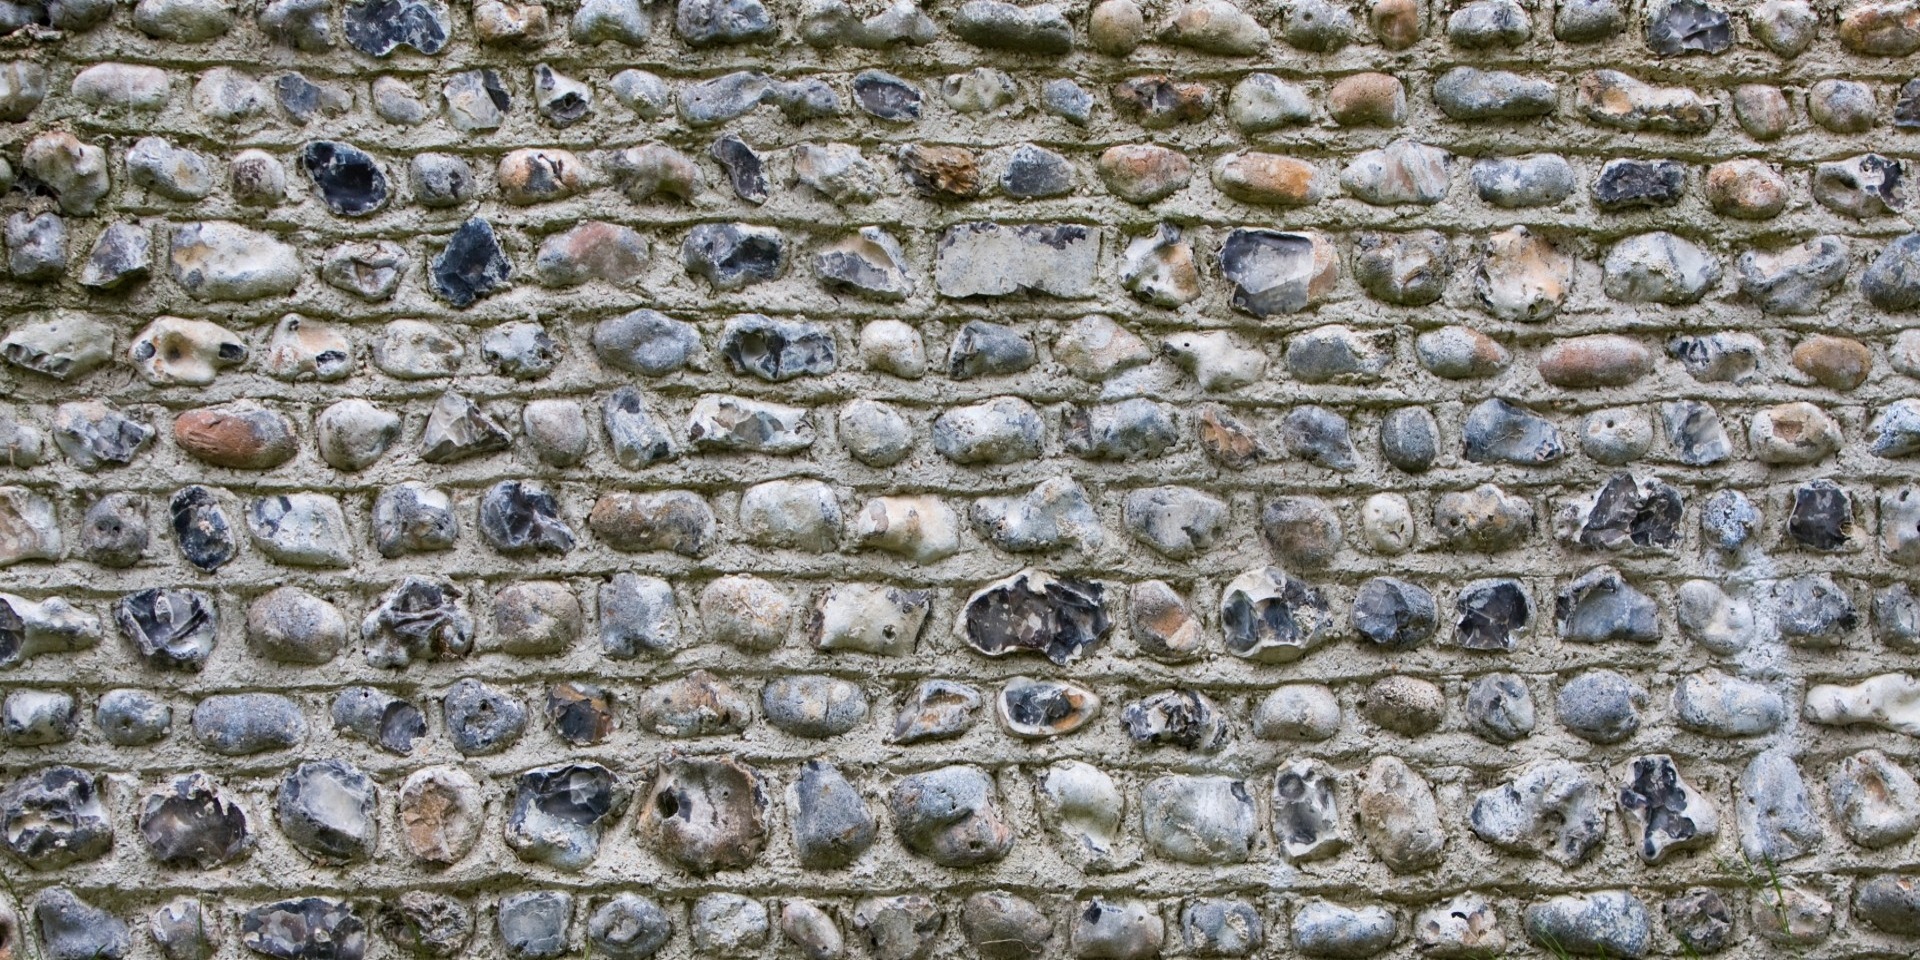
abstract, texture, old, wall, stone, pattern, stone wall, art, background, design, wallpaper, flooring, archaeological site, stone carving, ancient history